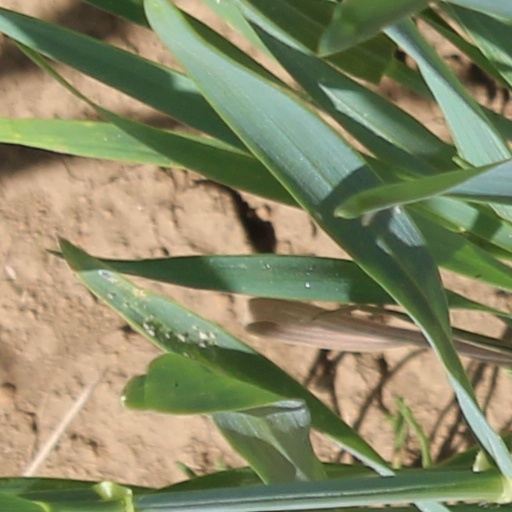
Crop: wheat